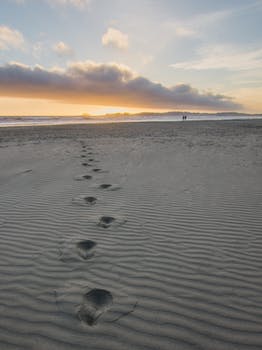
Label: No Watermark